Ferrier of Tannerre-en-Puisaye

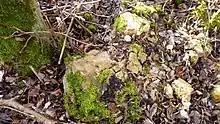

Towards the 10th century an area in the western part of the "ferrier" was levelled and a fort built there to guard the road to Paris. That fort is the "Motte Champlay". It was taken over in 1359 by the English captain Robert Knolles, in the service of Charles II of Navarre during the latter's attempt to take over the French crown. The Motte Champlay fort was a good base for plundering travellers; Knolles left there his lieutenant Dauquin of Halton to hold Motte Champlay. An accord was made between Knolles and the Constable of France Robert de Fienne following the Treaty of Brétigny in 1360: upon leaving the Puisaye area, Motte Champlay was razed to the ground by the Anglo-navarre troops - as well as the village (that likely was not part of the agreement) and the fort in the lower part of the village. Tannerre nearly died for more than two centuries and never again found its intense activity of old. The Motte Champlay was not rebuilt. Some large mortared blocks of its walls and foundations were found in 2009 during a land survey.